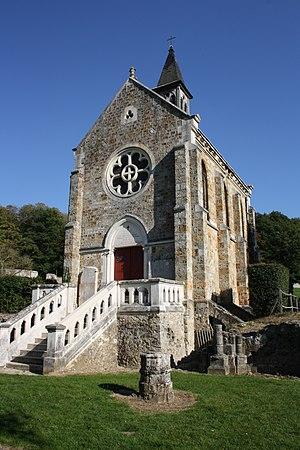
Port-Royal des Champs à Magny-les-Hameaux en France.